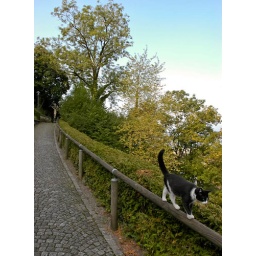
A very entertaining cat who accompanied us on our tour of an old castle-turned church in Rankweil, Austria.